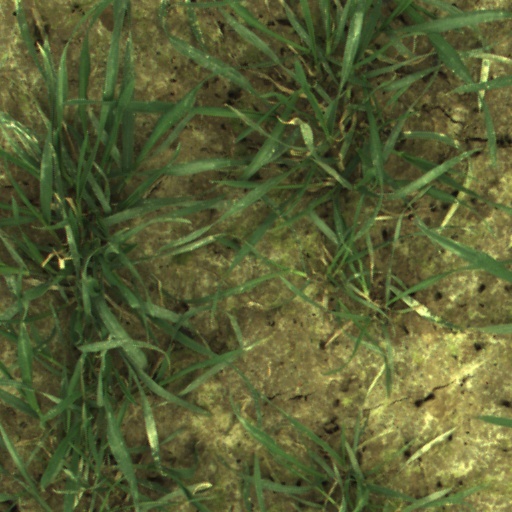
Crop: wheat